Prophecy of the Popes

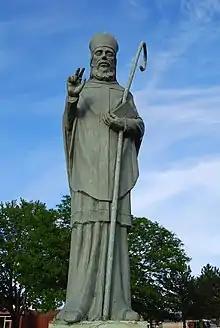
Statue of Saint Malachy (1094–1148), to whom Wion attributes the authorship of the prophecies. Malachy died over four centuries before the prophecies first appeared.

The alleged prophecy was first published in 1595 by a Benedictine named Arnold Wion in his "Lignum Vitæ", a history of the Benedictine order. He attributed it to Saint Malachy, the 12th‑century Archbishop of Armagh. Wion explained that the prophecy had not, to his knowledge, ever been printed before but that many were eager to see it. He includes both the alleged original prophecy, consisting of short, cryptic Latin phrases, as well as an interpretation applying the statements to historical popes up to Urban VII (pope for thirteen days in 1590), which Wion attributes to historian Alphonsus Ciacconius.